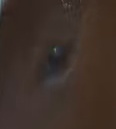
Face region: eyes (orbital_tightening_and_eye_area)
Pain indicator: not_present